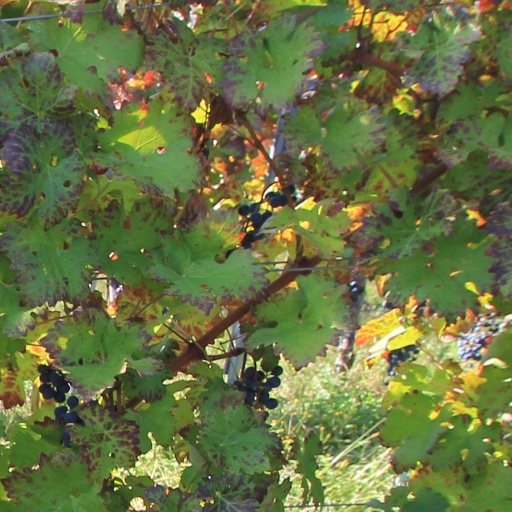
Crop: grape